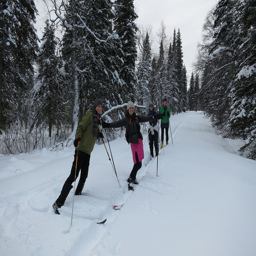
A group of skiers together on a trail.
a line of people on a snowy field and trees all around
A group of people on some skis in the snow.
A group of four people in ski gear out in the snow.
A group of cross country paused on the trail for a picture